Petersburg (novel)

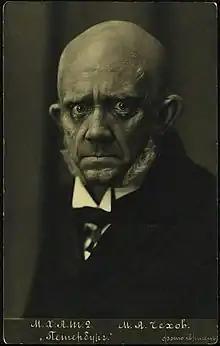
Mikhail Chekhov as Apollon Apollonovich Ableukhov (Second Moscow Art Theatre production of the novel, 1925)

Just after the conclusion of the Russo-Japanese War in 1905, Nikolai Apollonovich Ableukhov is given the task of assassinating his bureaucrat father, Apollon Apollonovich, using a time bomb supplied to him by a fellow radical, Alexander Ivanovich Dudkin. Nikolai Apollonovich spends much of his time dressing himself in a red domino costume with a black domino mask, making a fool of himself in front of Sofya Petrovna Likhutina, a woman who has rebuked his flirtations in the past. Instead of focusing on the immense task he has agreed to undertake he gets himself into the newspaper's gossip columns with his antics and attends a party. His father notices these exploits and decides that his son is a scoundrel. Dudkin himself answers to a higher power, a man named Lippanchenko who is the leader of their radical group. Eventually both Nikolai Apollonovich and Dudkin experience a change of heart about their mission, however there is much to detain Nikolai Apollonovich on his way to throw the bomb into the river.